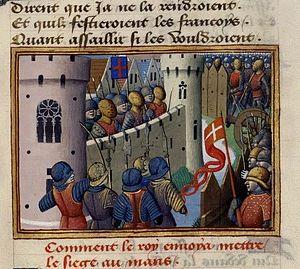
Cet article traite de l'histoire de la ville du Mans. Située dans l'Ouest de la France, Le Mans est la capitale historique du royaume puis du comté du Maine. Place forte, elle fut de nombreuses fois convoitée par les seigneurs voisins, surtout d'Anjou et de Normandie, qui se la disputèrent durant tout le Moyen Âge. La ville sera récupérée par Louis XI via succession en 1481.
Cette page concerne l'année 1448 du calendrier julien.